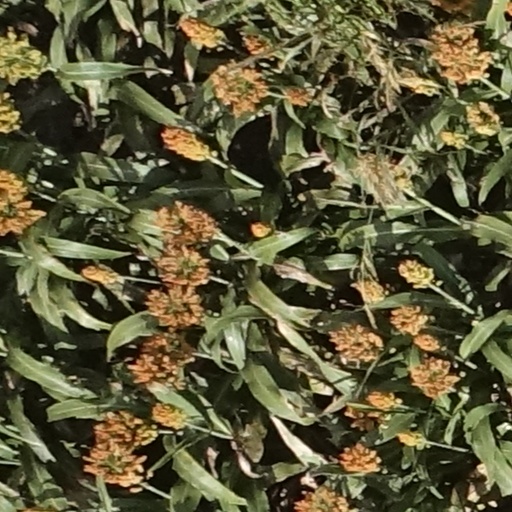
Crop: sorghum